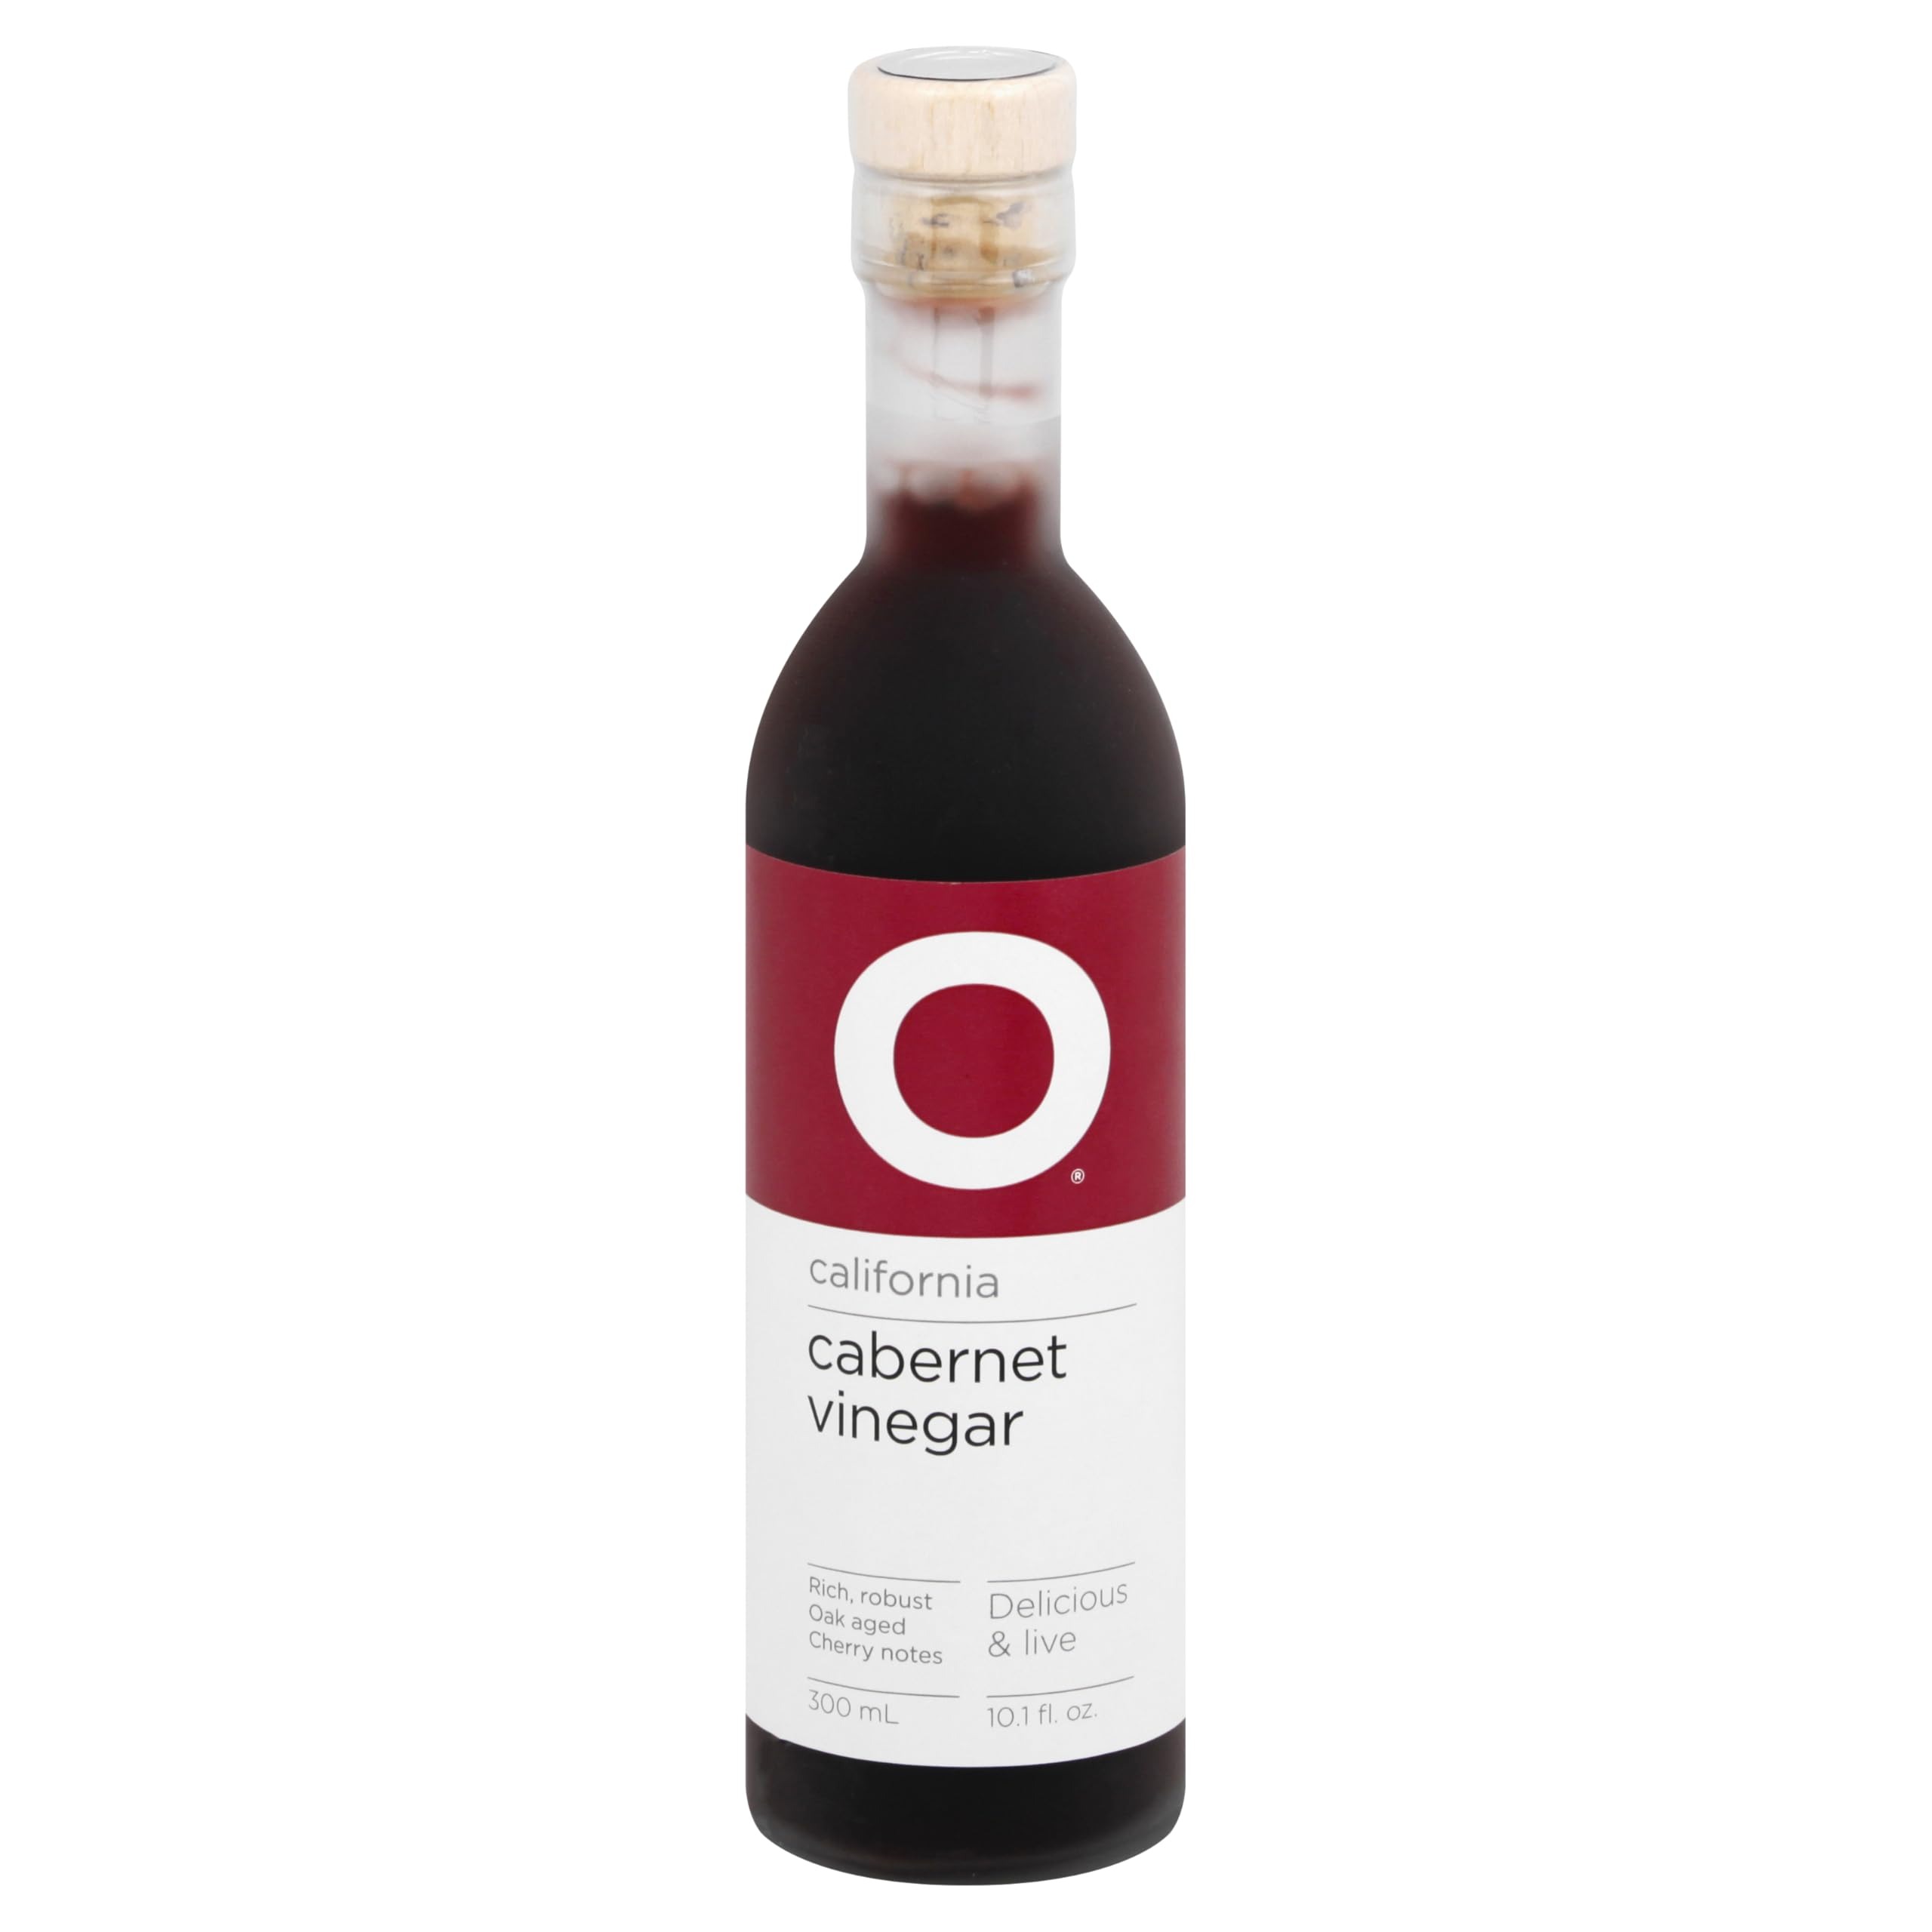
Item Name: Generic O. Vinegar Cabernet 300 ml (Pack Of 6)
Bullet Point 1: Premium Quality Ingredients: Made from the finest ingredients, ensuring a rich and authentic flavor in every drop.
Bullet Point 2: Versatile Use: Perfect for a variety of culinary applications, including dressings, marinades, sauces, and glazes.
Bullet Point 3: Rich Flavor Profile: Offers a balanced blend of sweet, tangy, and robust flavors that enhance any dish.
Bullet Point 4: Ideal for Cooking and Baking: Enhances both savory and sweet recipes, adding depth and complexity to your dishes.
Product Description: Bring sophistication to your kitchen with our Cabernet Vinegar, offering a rich and complex flavor ideal for gourmet recipes. This vinegar is perfect for creating elegant dressings, deglazing pans, and adding depth to sauces, providing a unique and refined taste experience.
Value: 60.6
Unit: Fl Oz

Price: 43.3